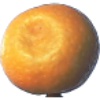
Label: Kumquats 1